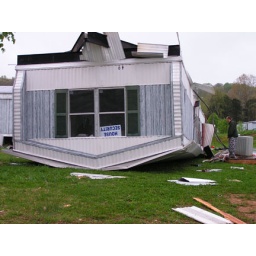
Tornado damage - Note sign in window